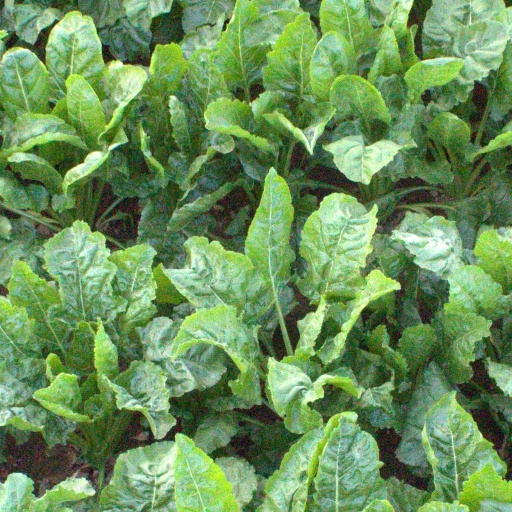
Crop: sugar beet